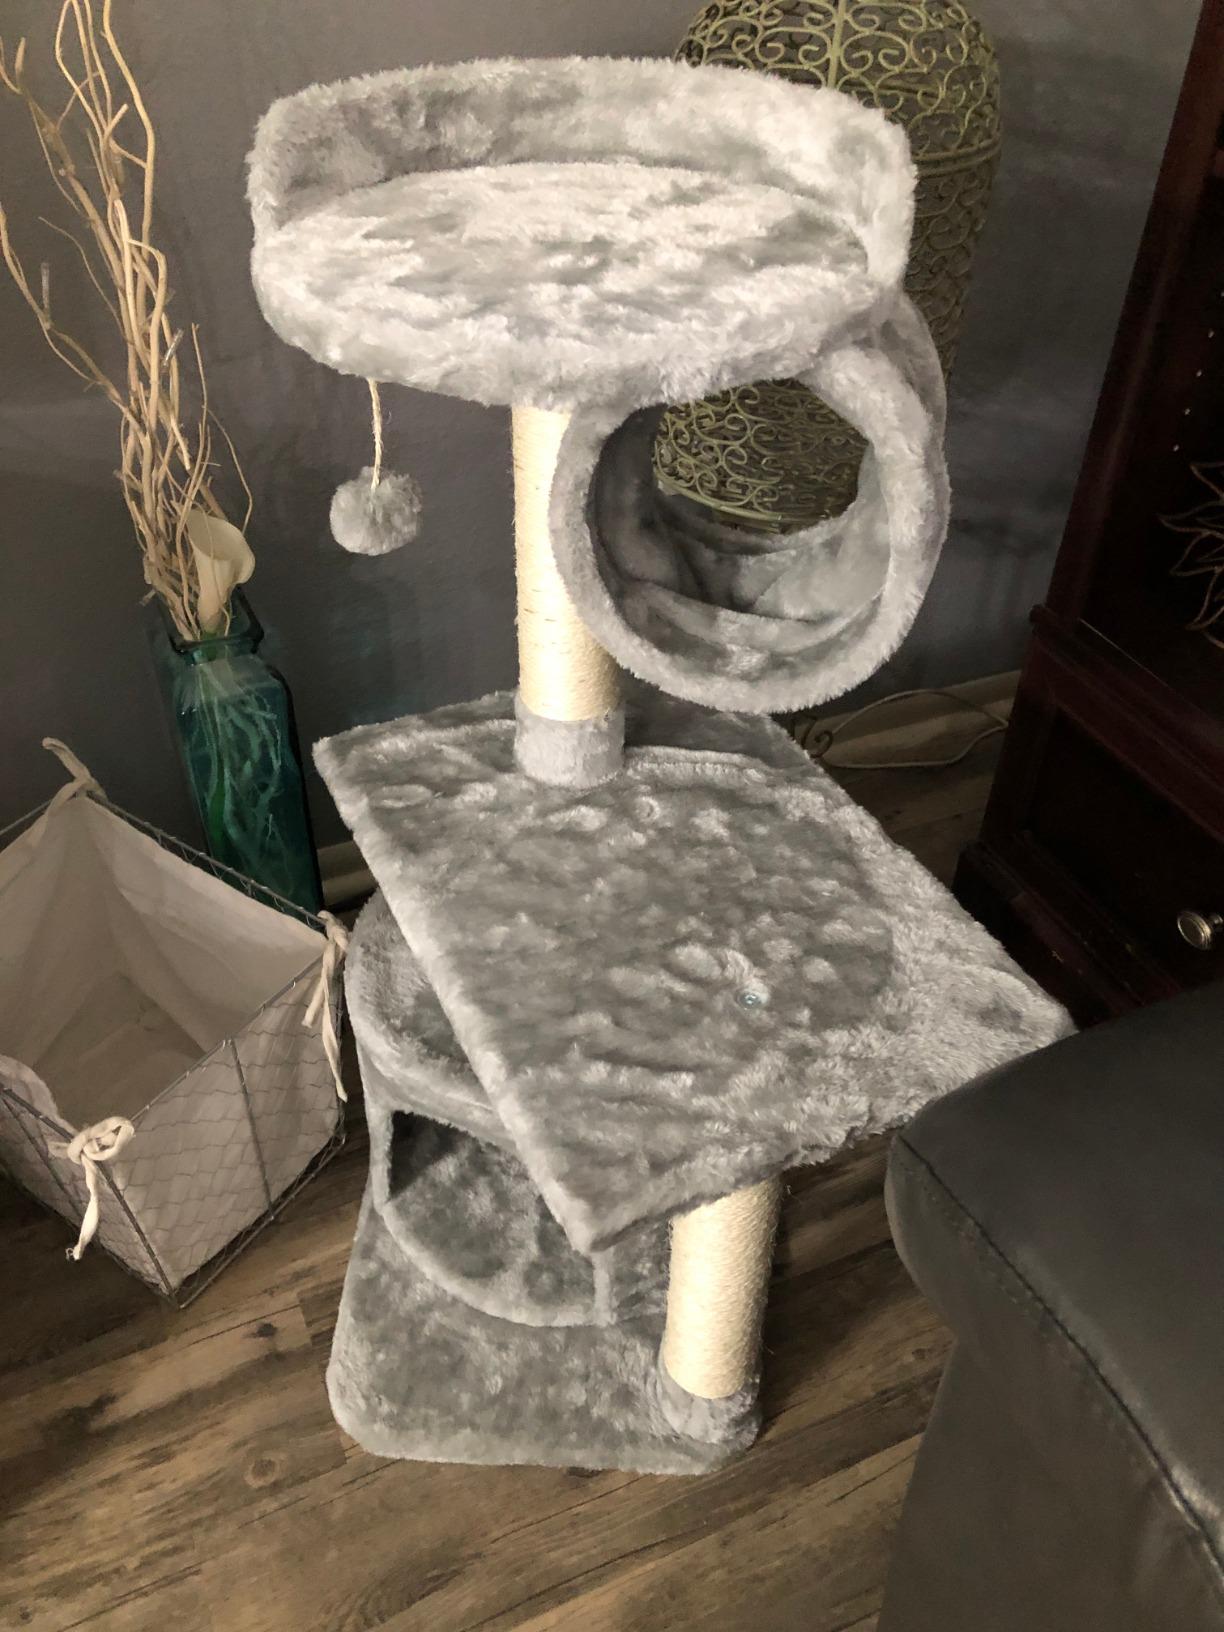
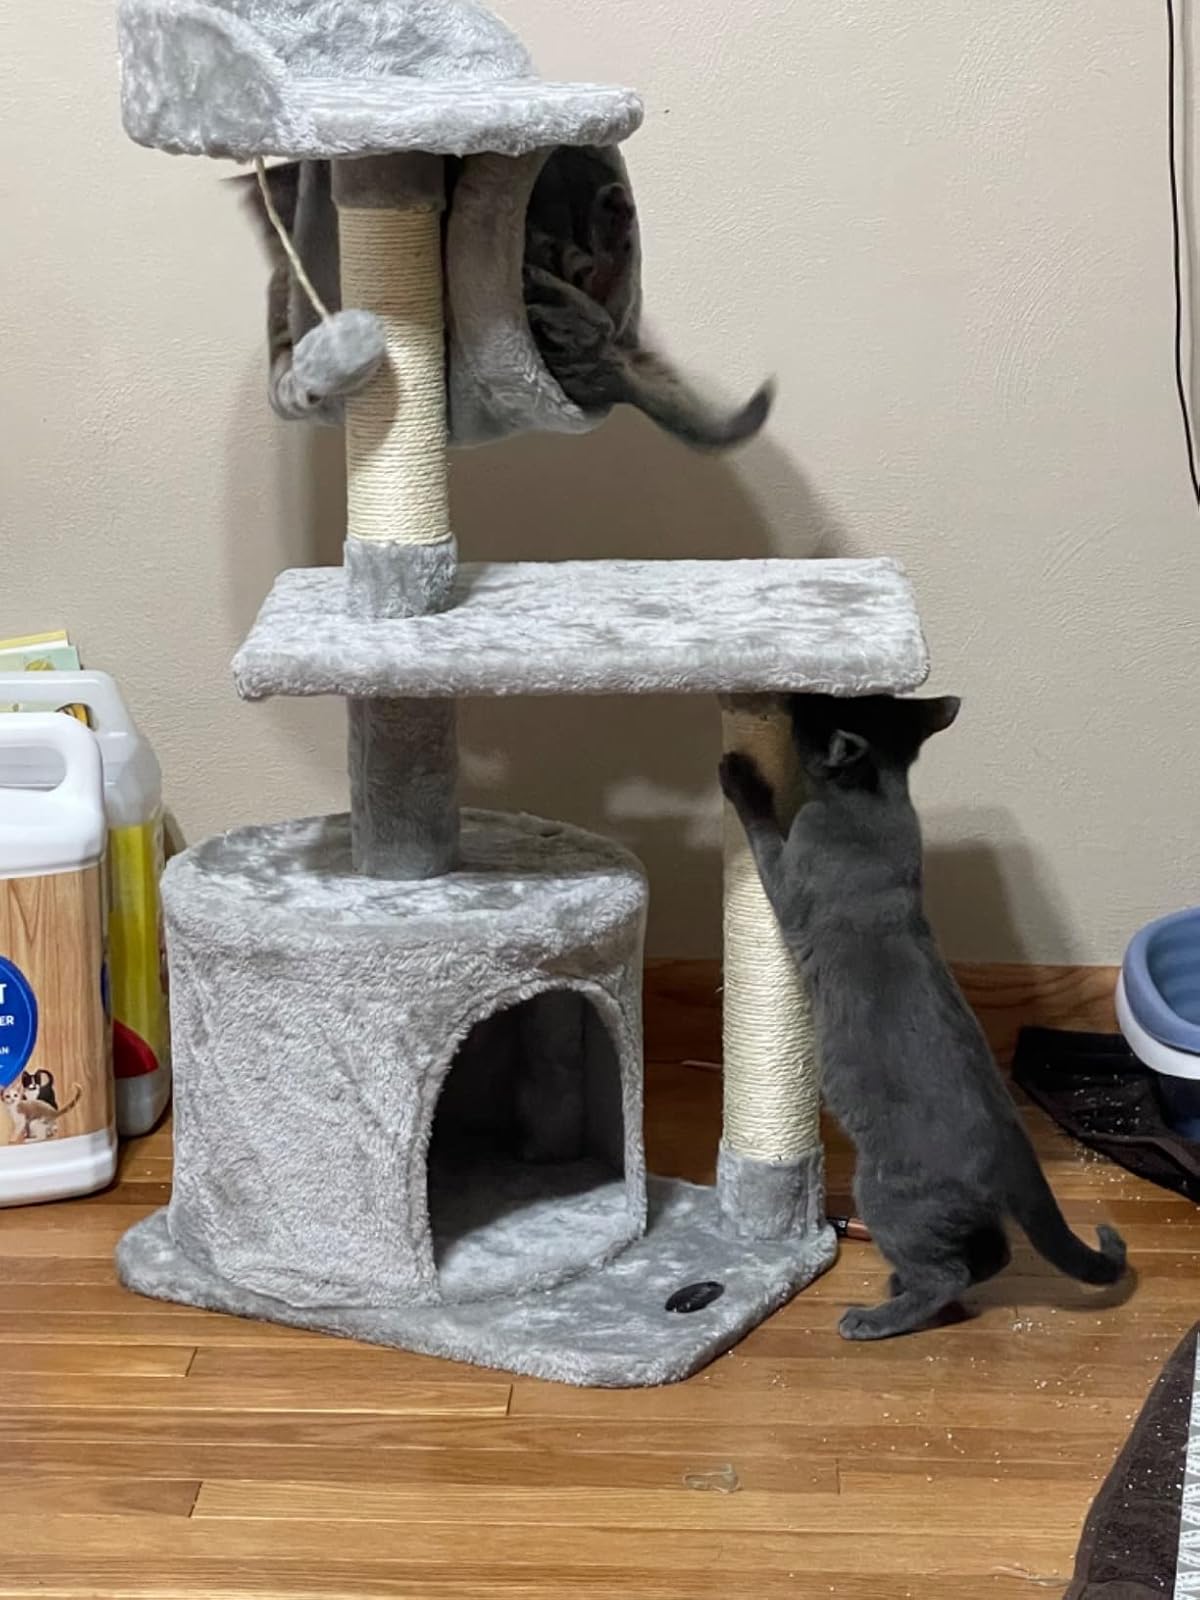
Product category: items_cat tree
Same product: yes